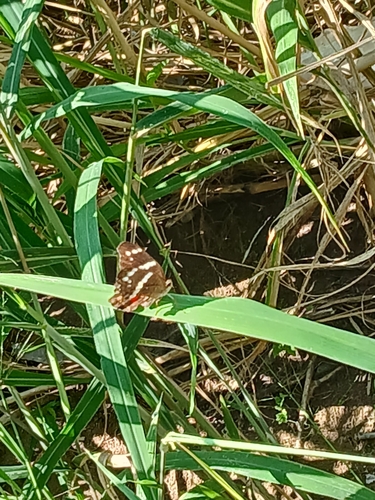
Scientific name: Anartia fatima
Common name: Banded peacock
Family: Nymphalidae
Order: Lepidoptera
Pollinator type: Primary pollinator
Habitat: Open areas and gardens
Geographic range: South America
Conservation status: Least Concern